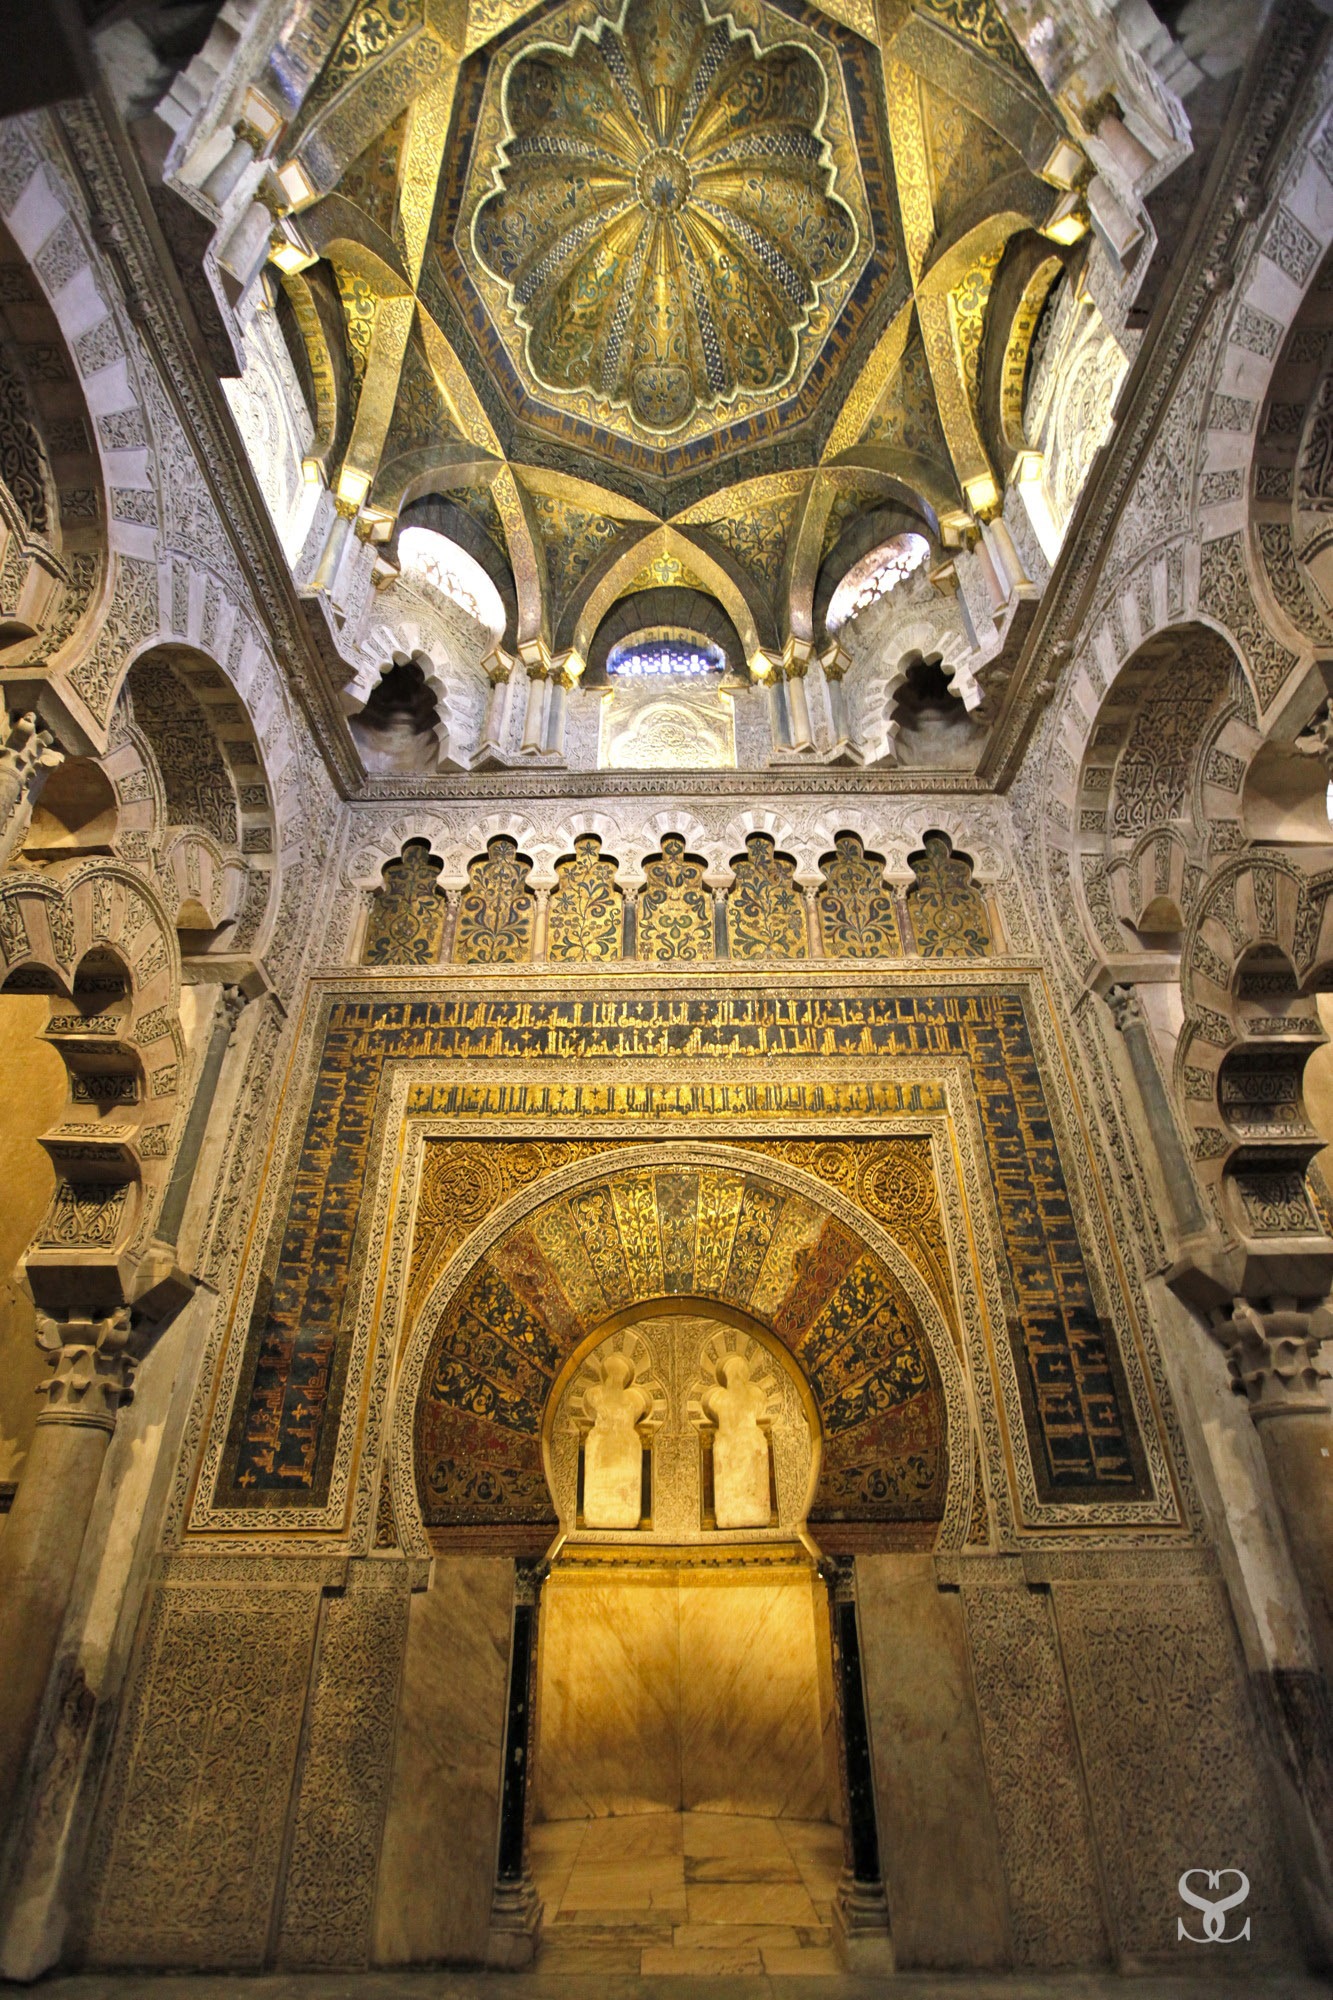
architecture, building, palace, old, religion, church, cathedral, chapel, place of worship, baptistery, art, temple, monastery, mosque, synagogue, culture, islam, basilica, arabic, ancient history, muslims, byzantine architecture